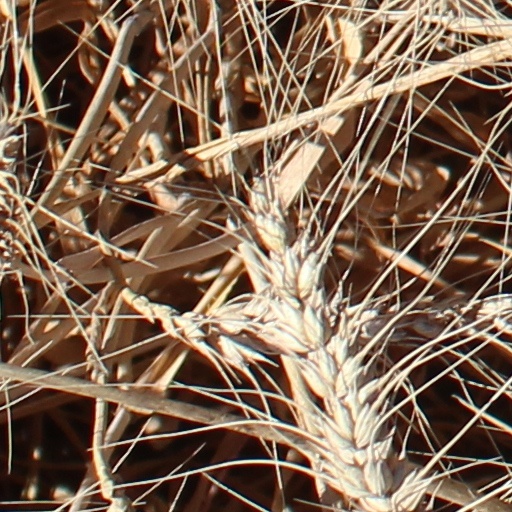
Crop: wheat